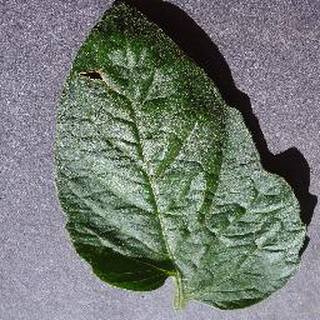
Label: healthy_tomato